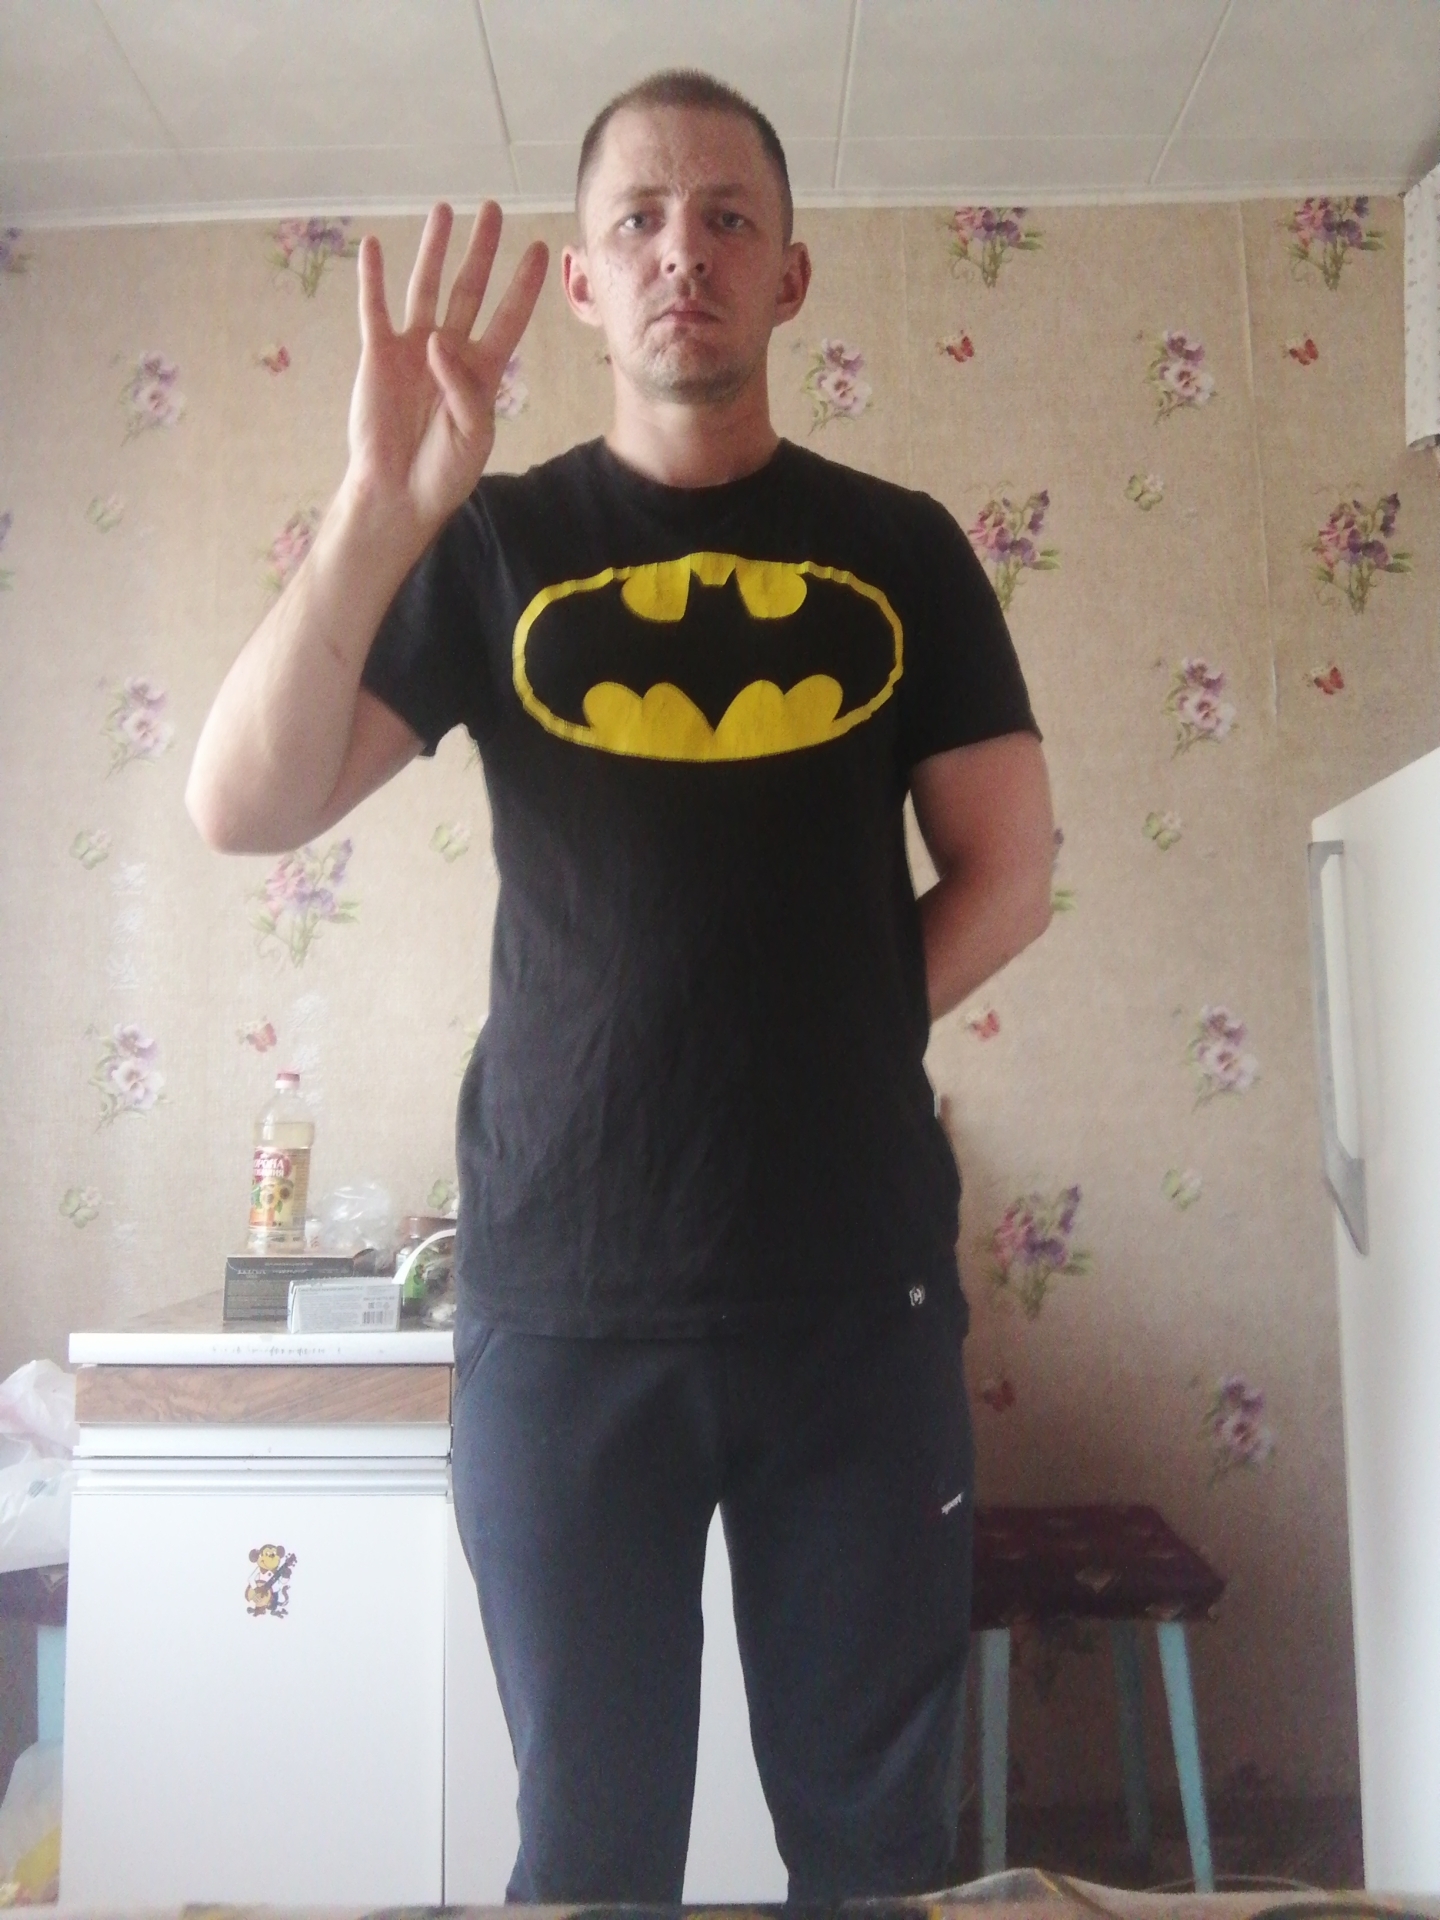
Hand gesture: four